Maria Fitzherbert

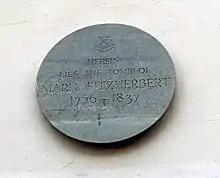
Commemorative plaque at Maria Fitzherbert's burial place in Brighton

On 23 June 1794, Fitzherbert was informed by letter that her relationship with the Prince was over. George told his younger brother, the Duke of York, that he and Fitzherbert were "parted, but parted amicably", conveying his intention to marry their first cousin, Duchess Caroline of Brunswick. According to King George III it was the only way out of a hole: his heir apparent's enormous debts of £600,000 (£ in ) would be paid the day he wed. So the Prince married Caroline on 8 April 1795. However, in 1796, three days after Caroline gave birth to their daughter, Princess Charlotte of Wales, on 10 January, the Prince of Wales wrote his last will and testament, bequeathing all his "worldly property ... to my Maria Fitzherbert, my wife, the wife of my heart and soul". Although by the laws of the country she "could not avail herself publicly of that name, still such she is in the eyes of Heaven, was, is, and ever will be such in mine". However, this did not lead to a reunion. The Prince finally sought a reconciliation with his "second self" during the summer of 1798. By then, he had separated from Caroline for good. He was bored with his mistress, Frances Villiers, Countess of Jersey. In 1811, after becoming Regent, he invited Maria Fitzherbert to the Carlton House Fête. Still, his insistence on seating her at a lower table led to her refusal to attend.